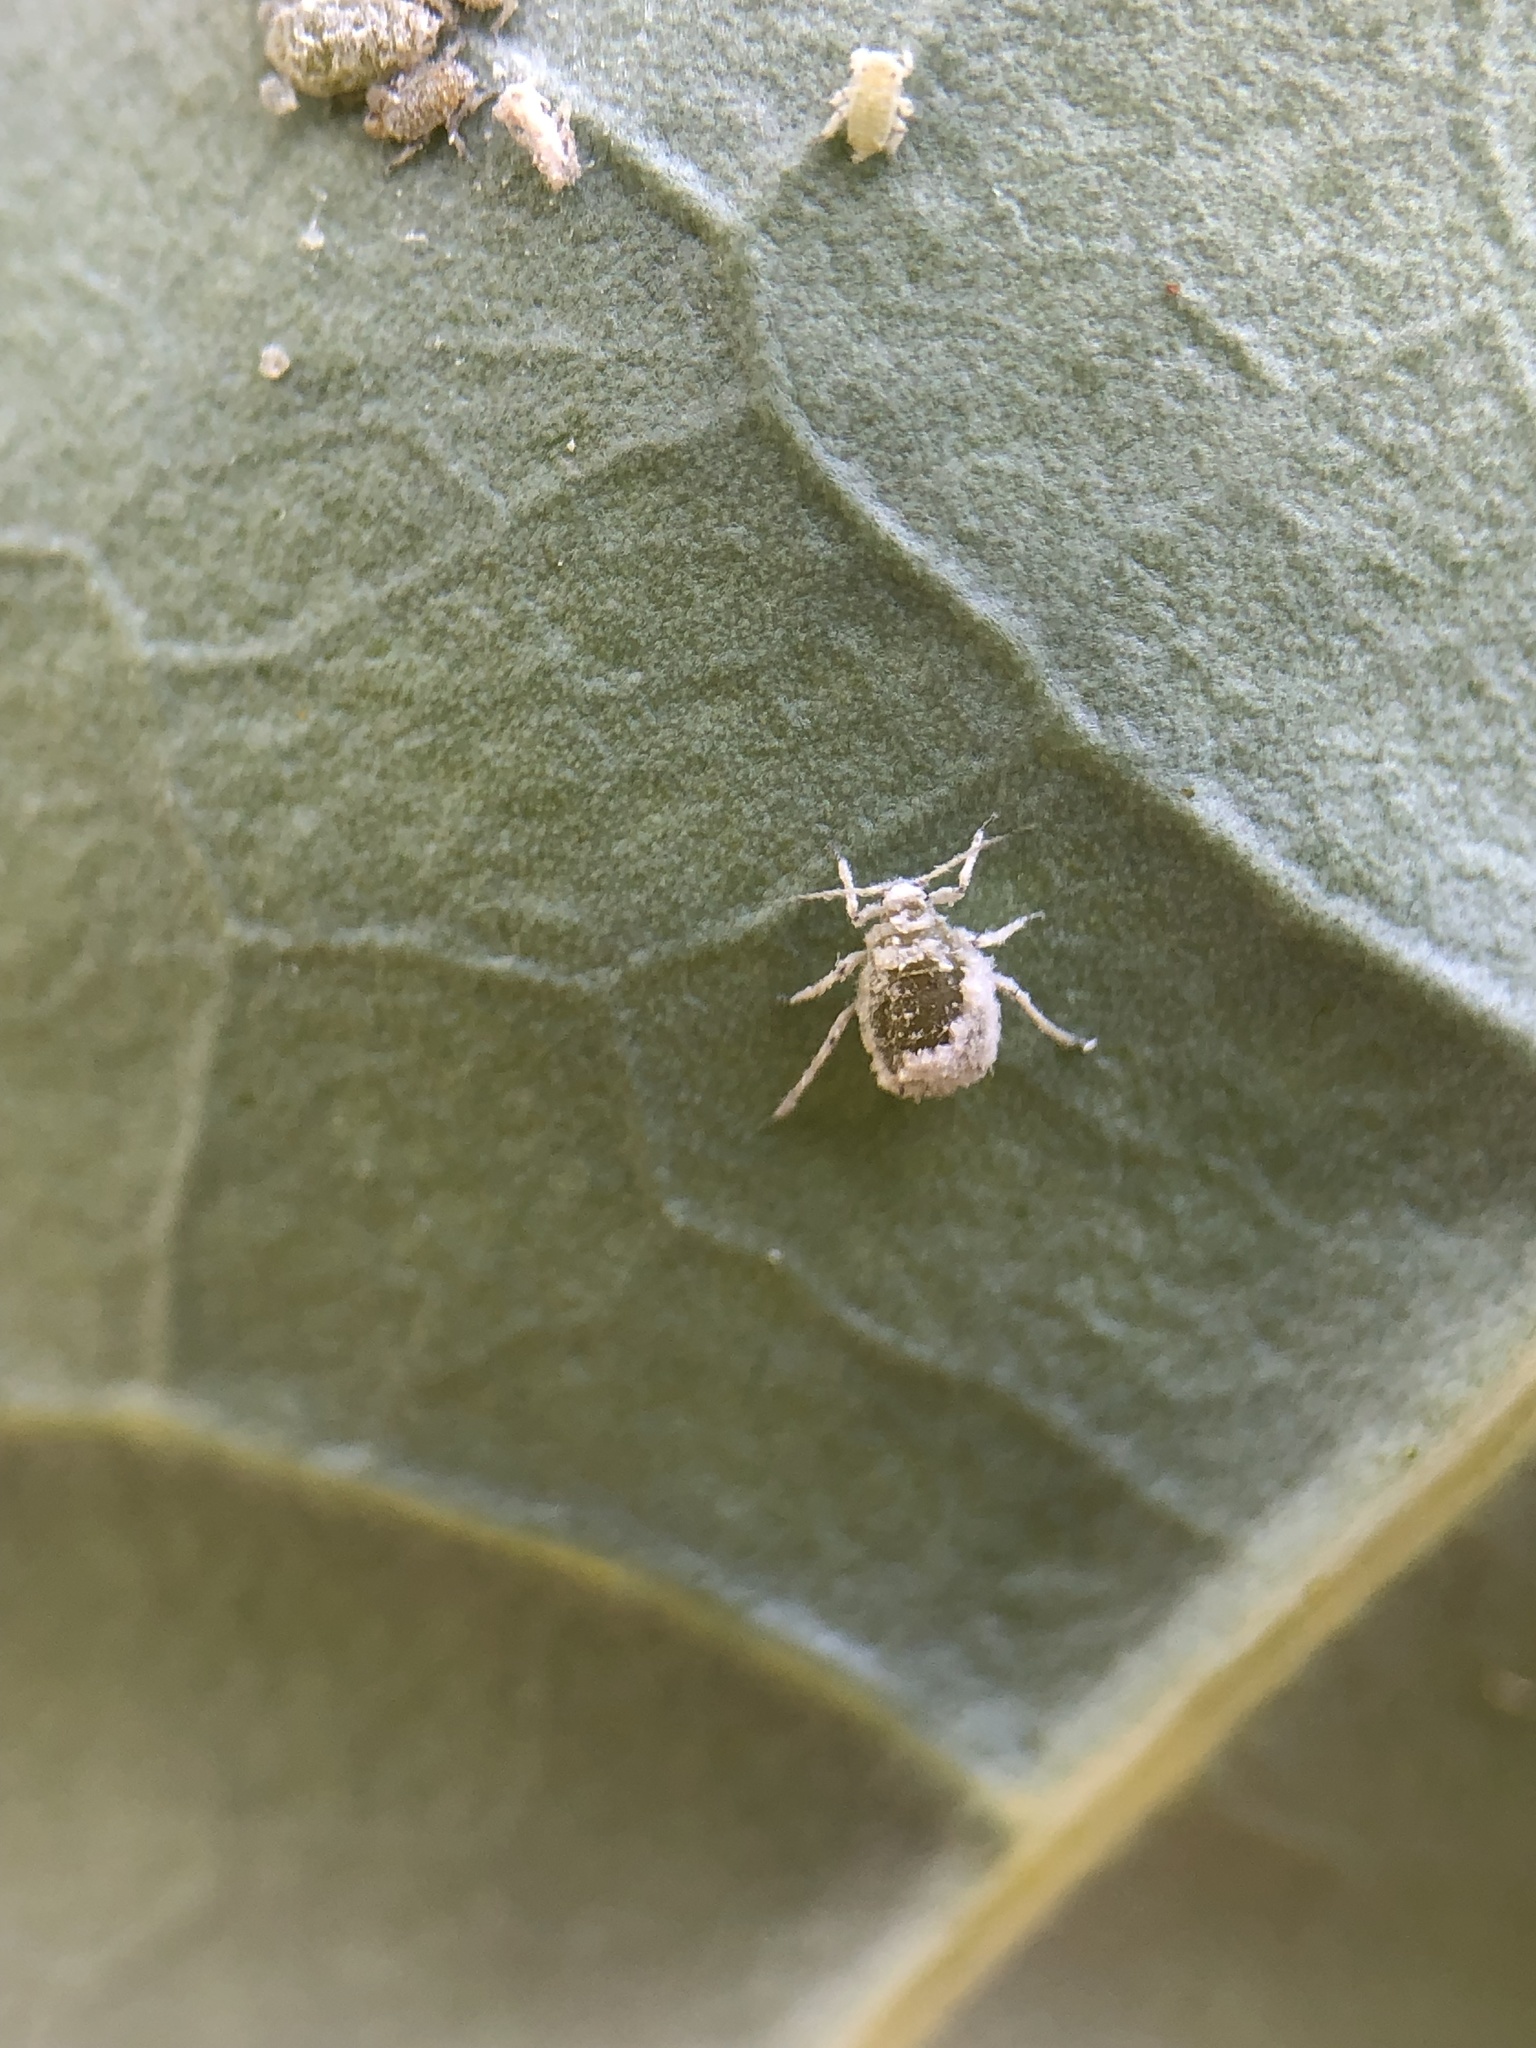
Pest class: cabbage_aphid